Hymenocallis occidentalis

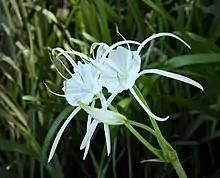
In the Okefenokee Swamp

Hymenocallis occidentalis is a plant species native to the southern United States. It is known along the Gulf Coast from South Carolina to Texas, and in the Mississippi Valley as far north as southern Illinois and Indiana. It is also cultivated as an ornamental elsewhere because of its showy, sweet-smelling flowers. Common names include woodland spider-lily, hammock spider-lily or northern spider-lily.